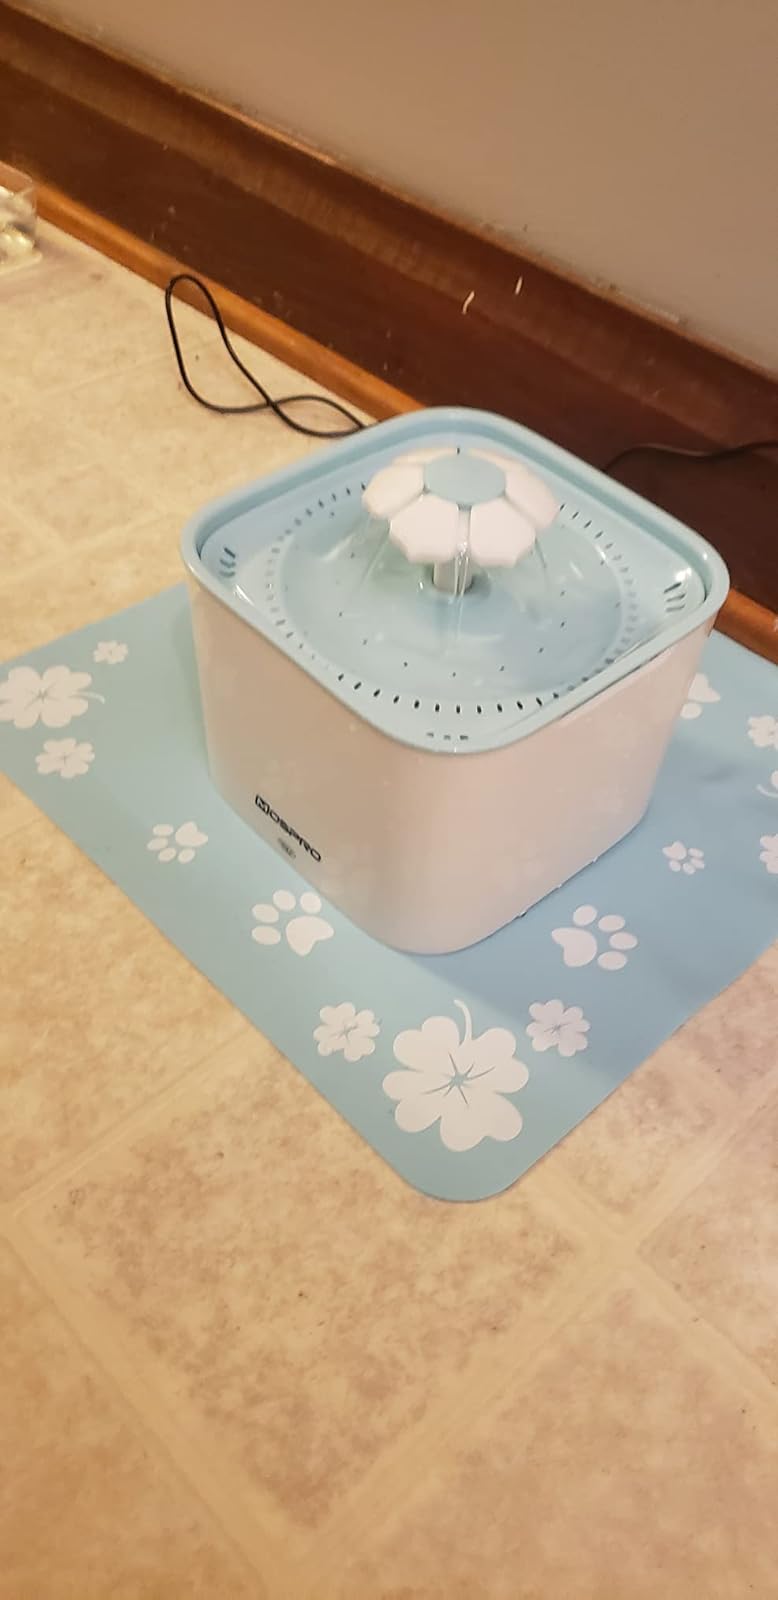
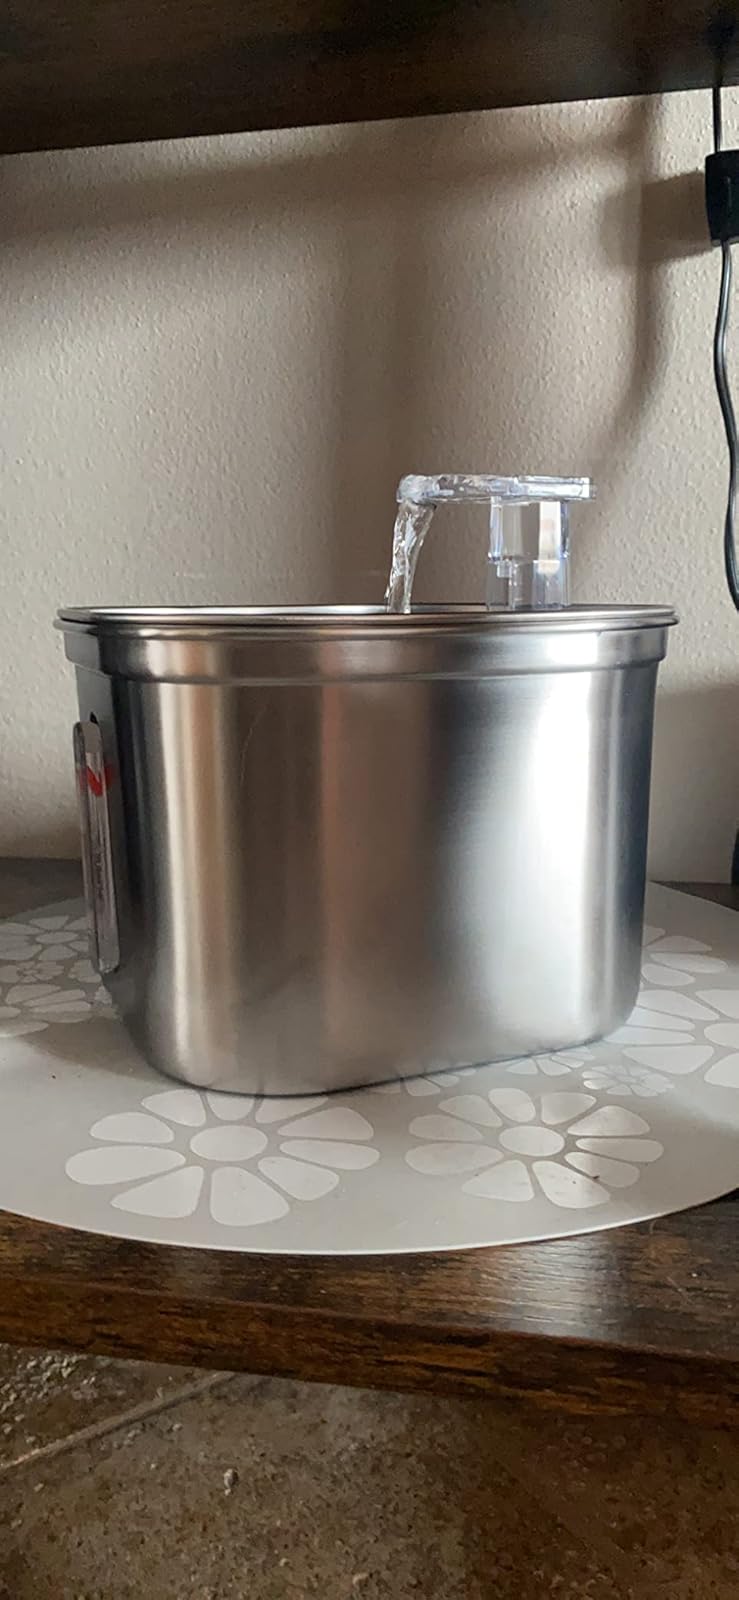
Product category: items_bowl
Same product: no